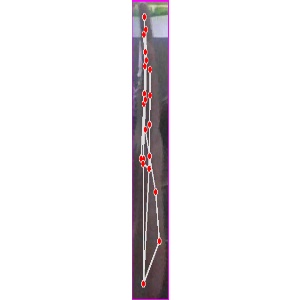
अक्षर: द